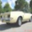
Label: automobile